Volker Schlöndorff

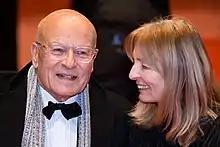
Schlöndorff with his wife Angelika in 2017

Schlöndorff was married to fellow film director Margarethe von Trotta from 1971 to 1991 and helped raise her son from her first marriage. He is currently married to Angelika Schlöndorff, and the couple has one daughter.